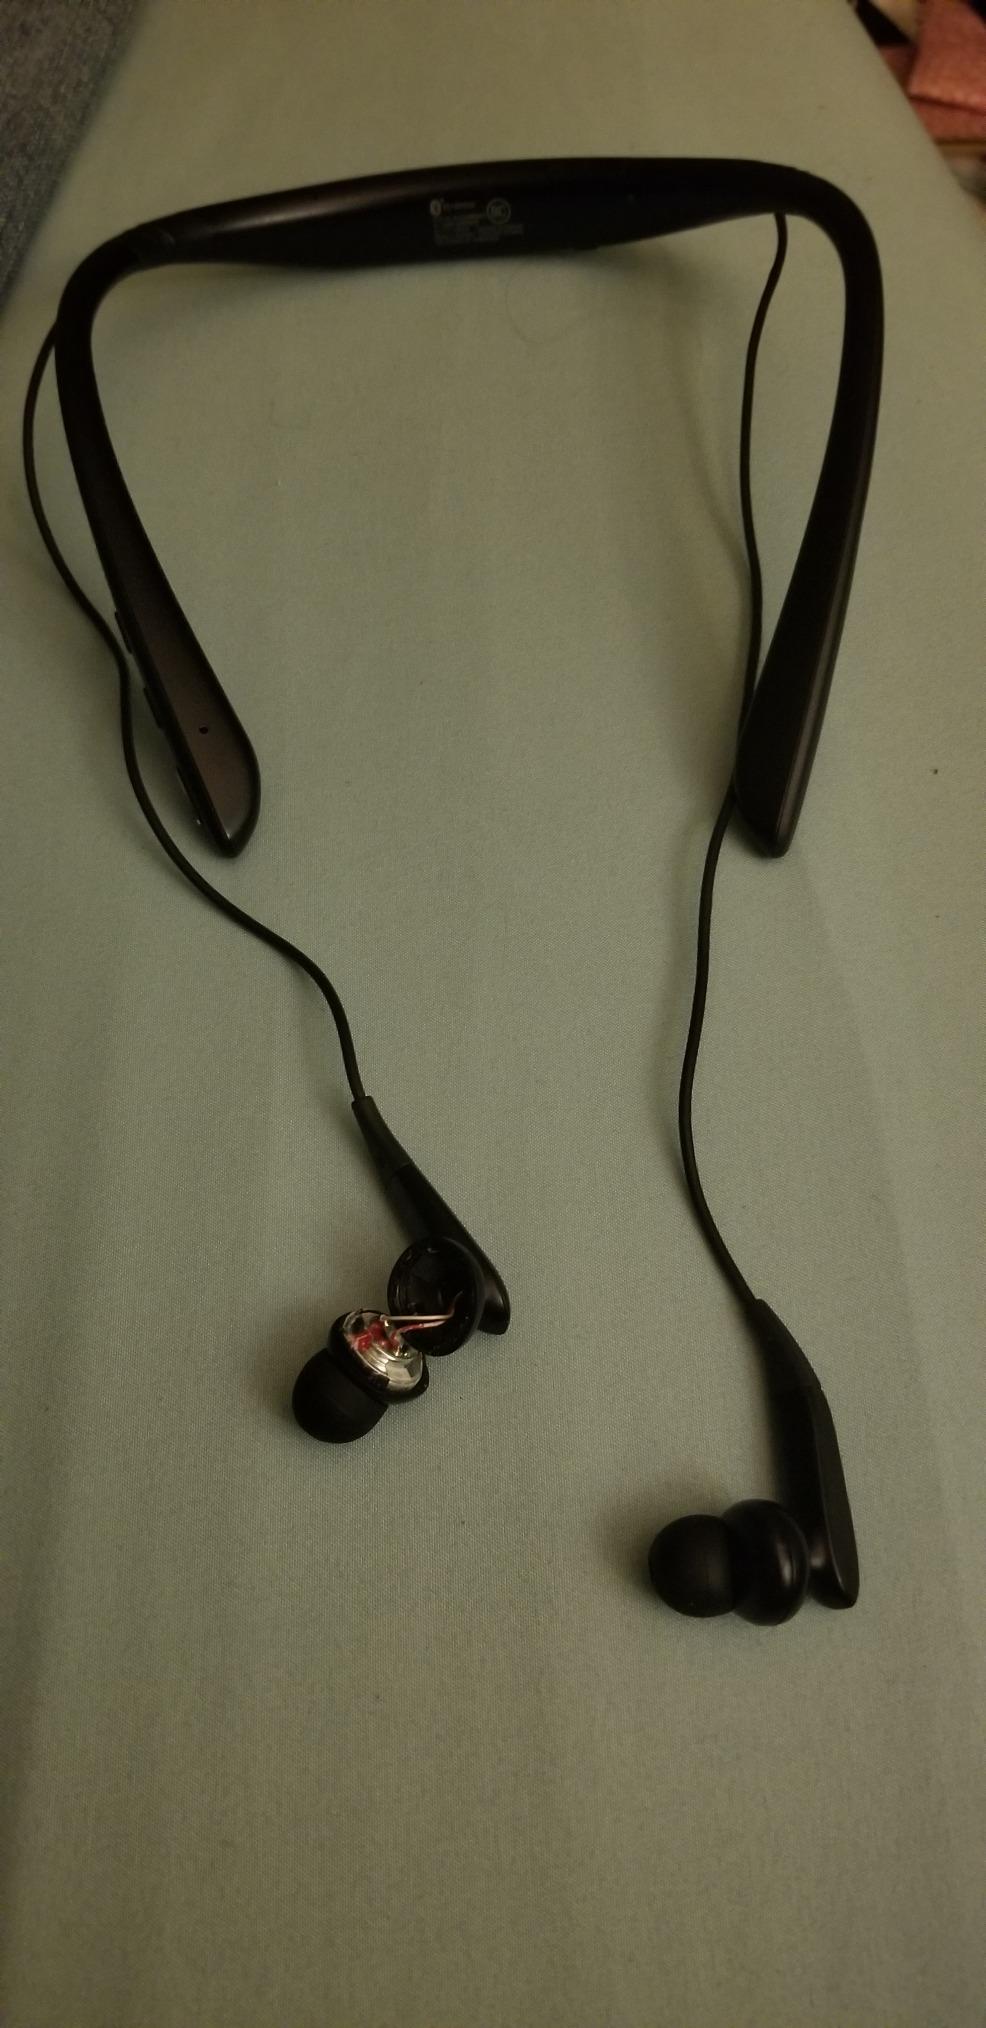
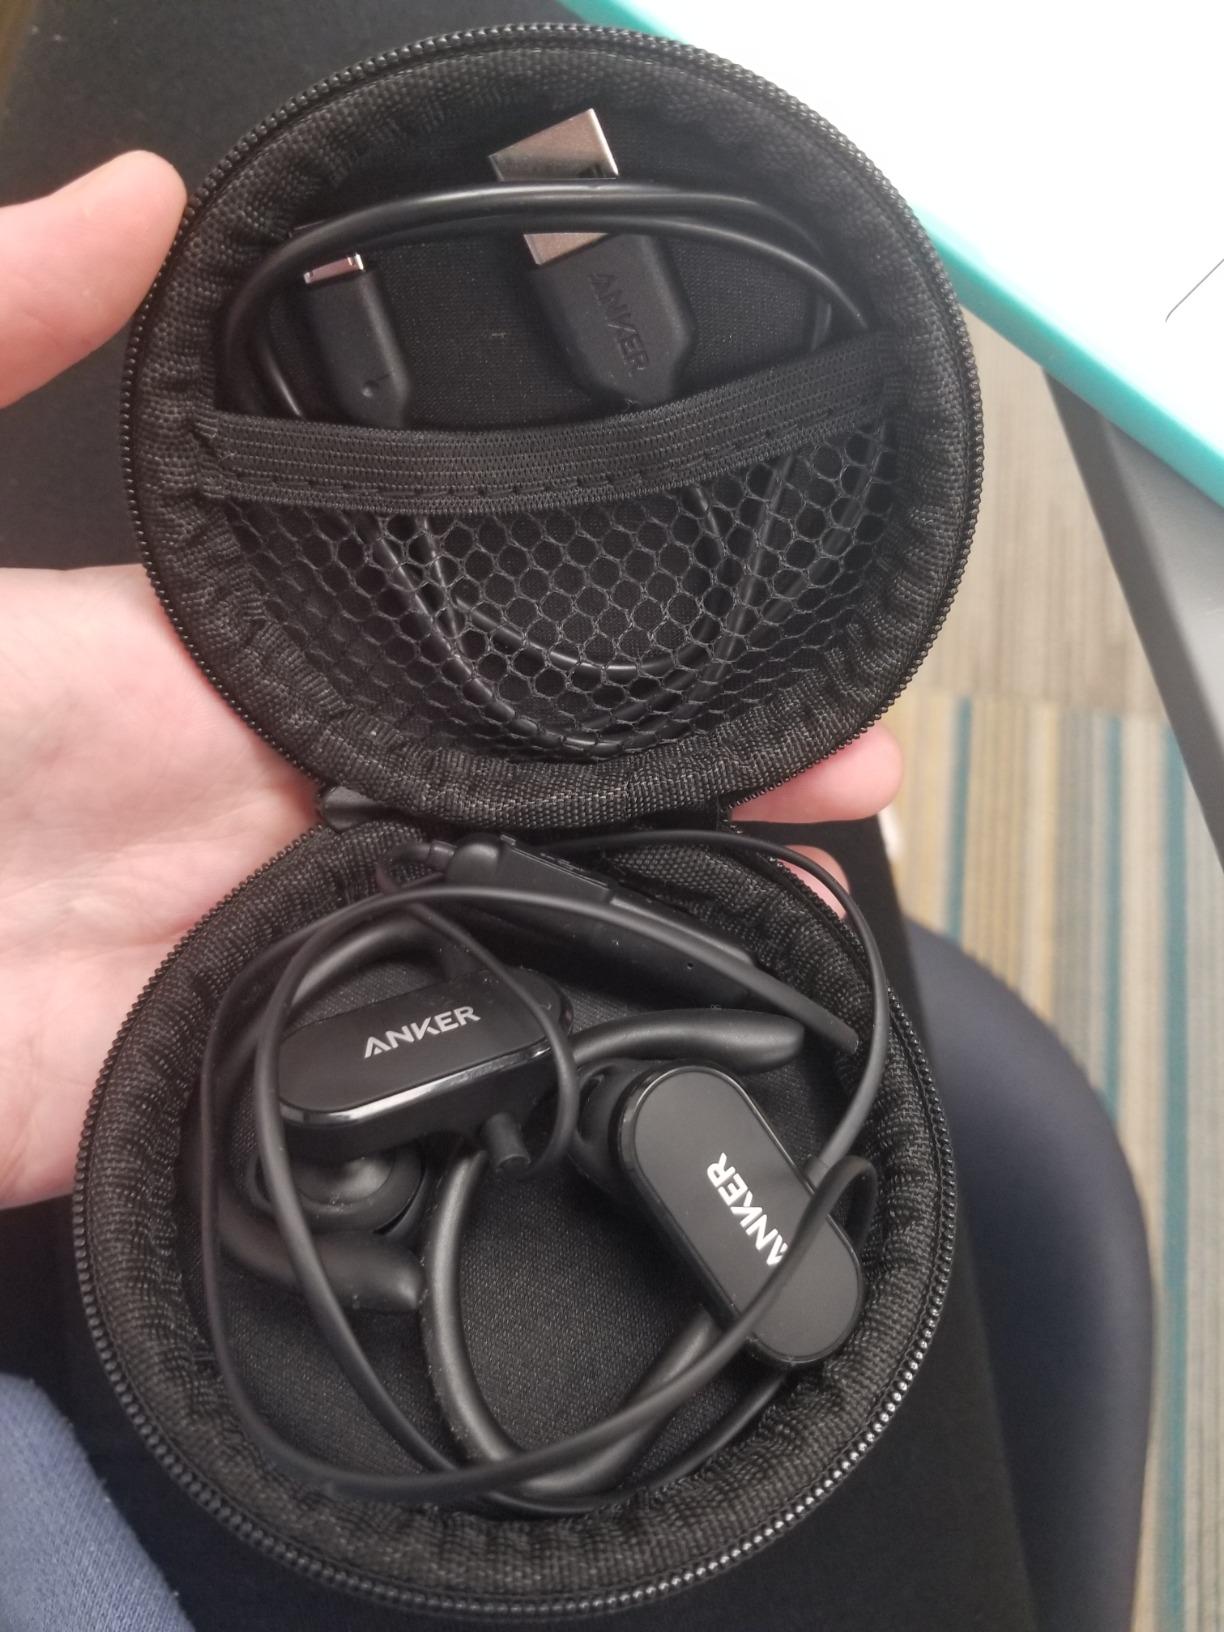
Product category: headphones
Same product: no